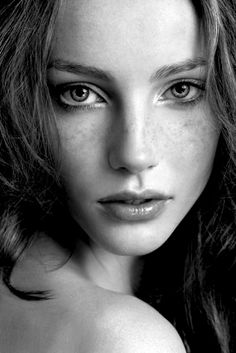
Label: Colored